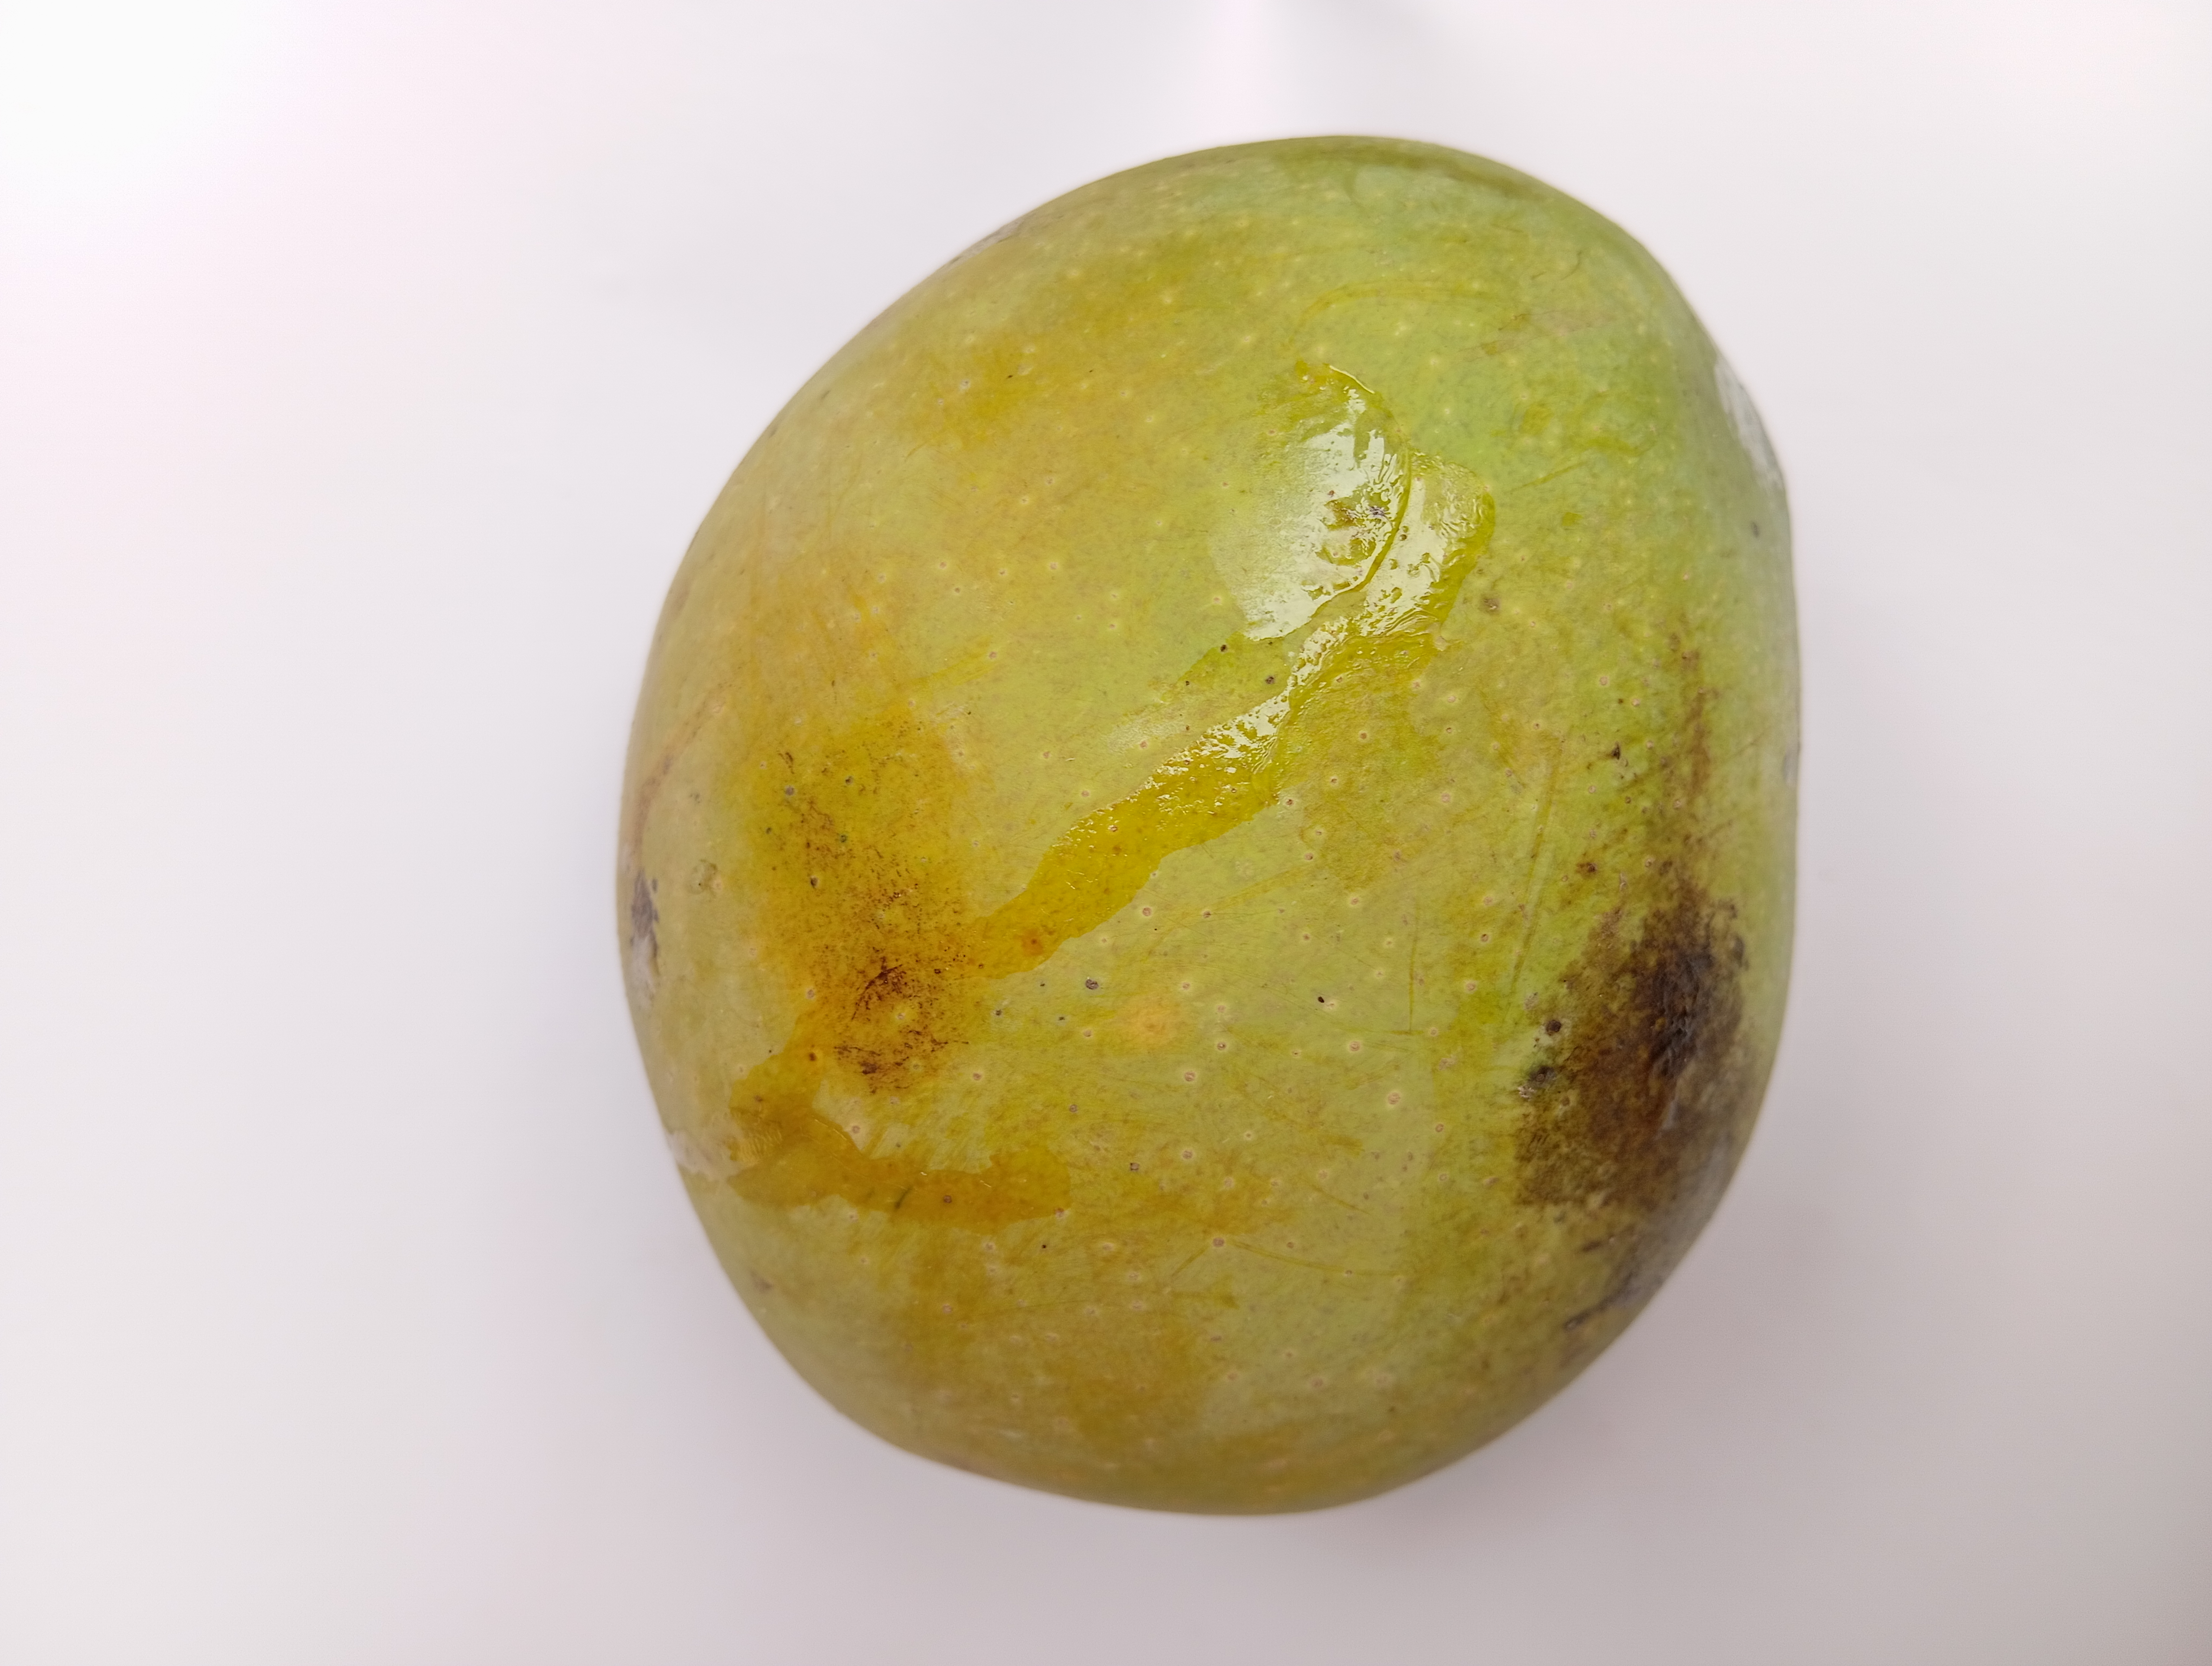
Mango variety: GobindoBhog